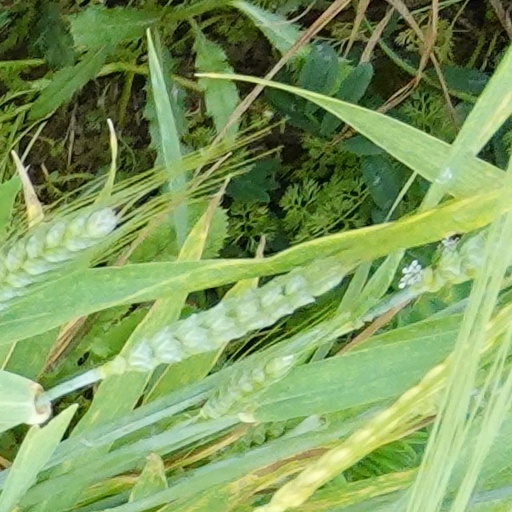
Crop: wheat